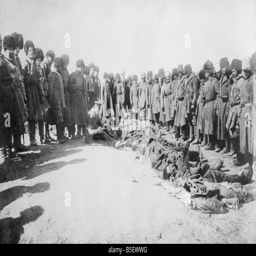
military conflict ; soldiers of the army counting the dead after their battle in the town